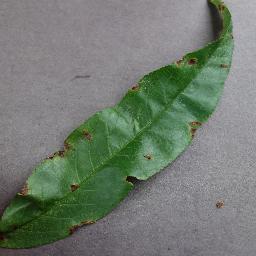
Label: Peach___Bacterial_spot